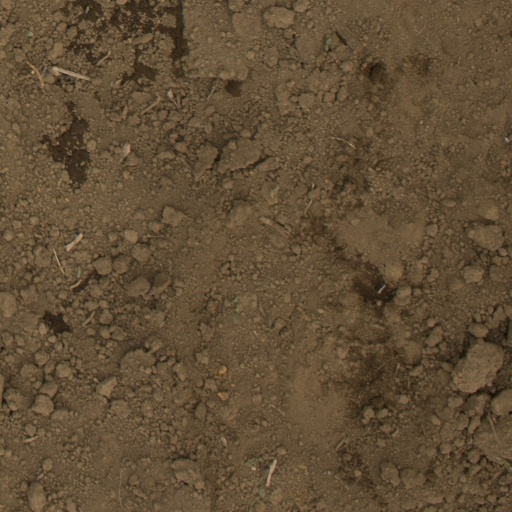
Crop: Jerusalem artichoke